Spanish America

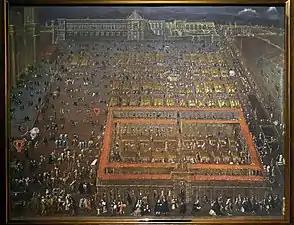
View of the Plaza Mayor of Mexico City and the viceroy's palace, by Cristóbal de Villalpando, 1695

After the end of the period of conquests, it was necessary to manage extensive and different territories with a strong bureaucracy. In the face of the impossibility of the Castilian institutions to take care of the New World affairs, other new institutions were created.